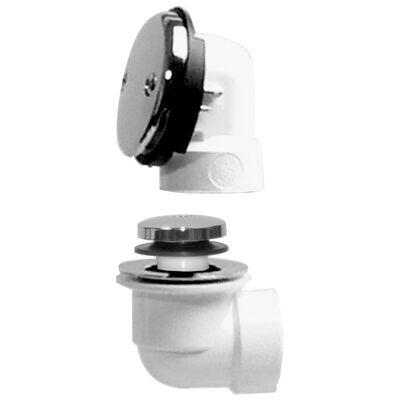
Toe Touch Tub Drain, Half Waste with Test Kit
• One or Two Hole Overflow Face Plate • Fittings Less Pipe and Tee • 5/16" Stem Stopper • Chrome Plated Zinc Strainer Technical Data Spec Sheet Installation Instructions/Parts/Warranty Vendor Information (Permission Required) Cross Reference *Please note: We've done our best to identify the most similar products on the market that could cross to our quality Mainline product. The below products are not necessarily an exact match and could change at any time without warning. •GERBER:41-542 •JB PRODUCTS:HW8PVCBKBG •JONES STEPHENS:B07-112-T •LSP:R-0468-T •MOUNTAIN PLUMBING:BDWPTTP/CPB •OATEY/KEENEY:631PVC •WATCO:601-FA-PVC-CP-2H-TK
Brand: Mainline
Category: Hardware > Plumbing > Plumbing Fixture Hardware & Parts > Drains